Question: How many pizzas are there?
Tambaya: Fizza nawa ce a wajan?
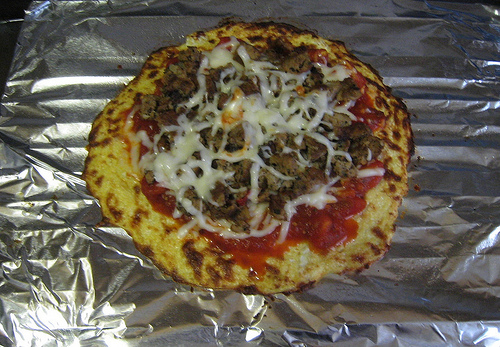
Answer: One.
Amsa: Ɗaya.